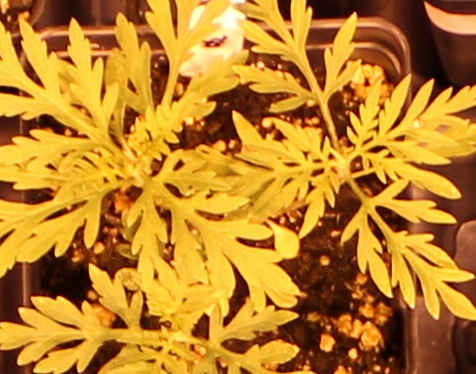
Label: Ragweed